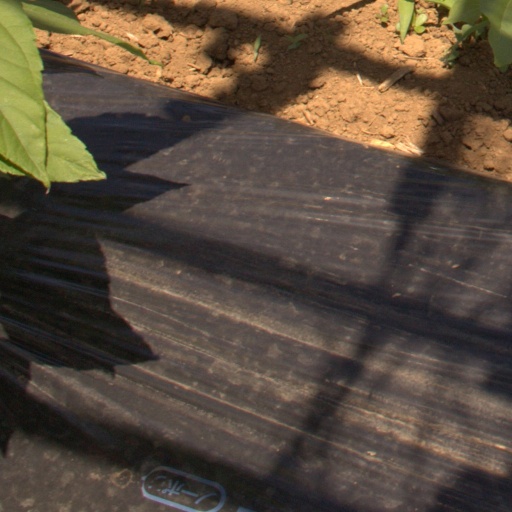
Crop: Jerusalem artichoke